Josef Voß

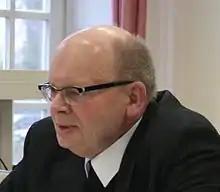
Weibischof Dr. Josef Voss (Diocese of Münster)

Josef Voß (9 March 1937 – 16 December 2009) was the Roman Catholic titular bishop of Thisiduo and auxiliary bishop of the Roman Catholic Diocese of Munster, Germany.